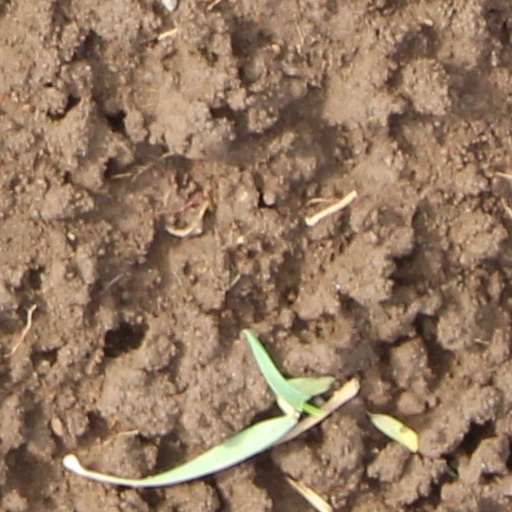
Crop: wheat